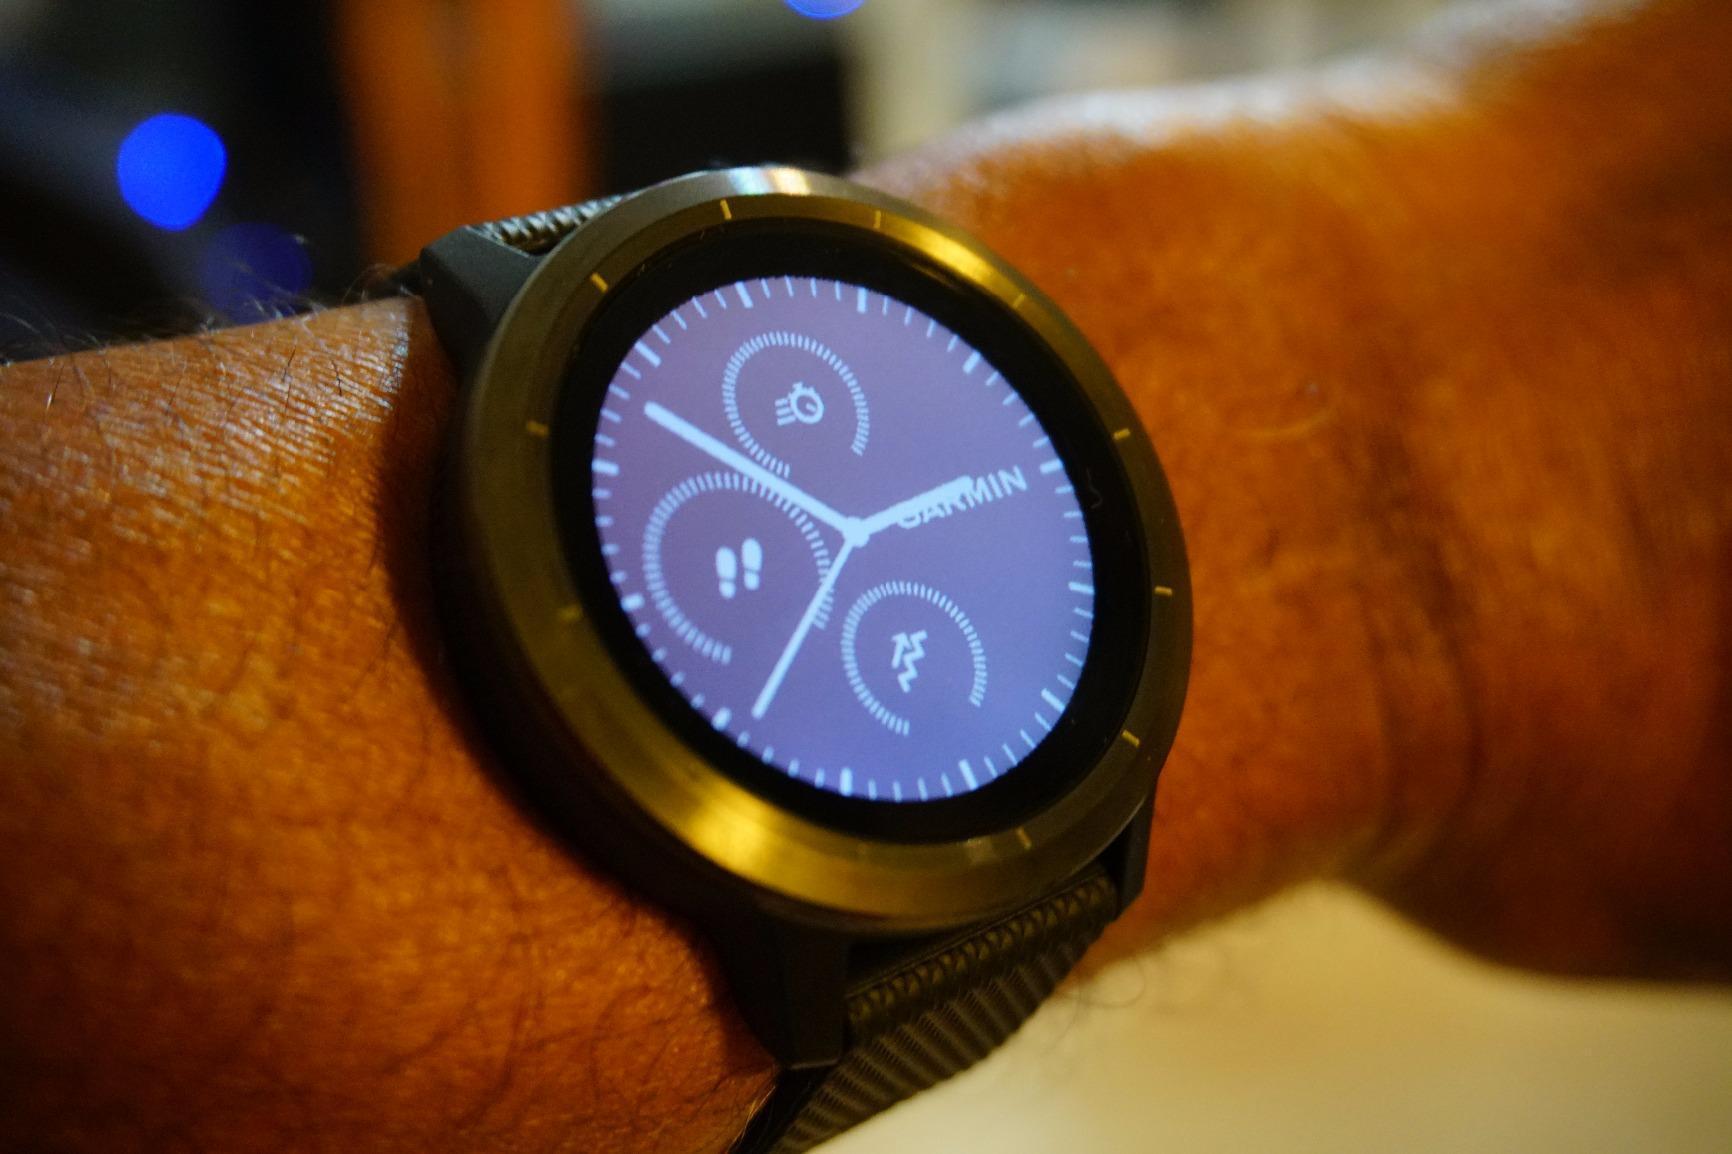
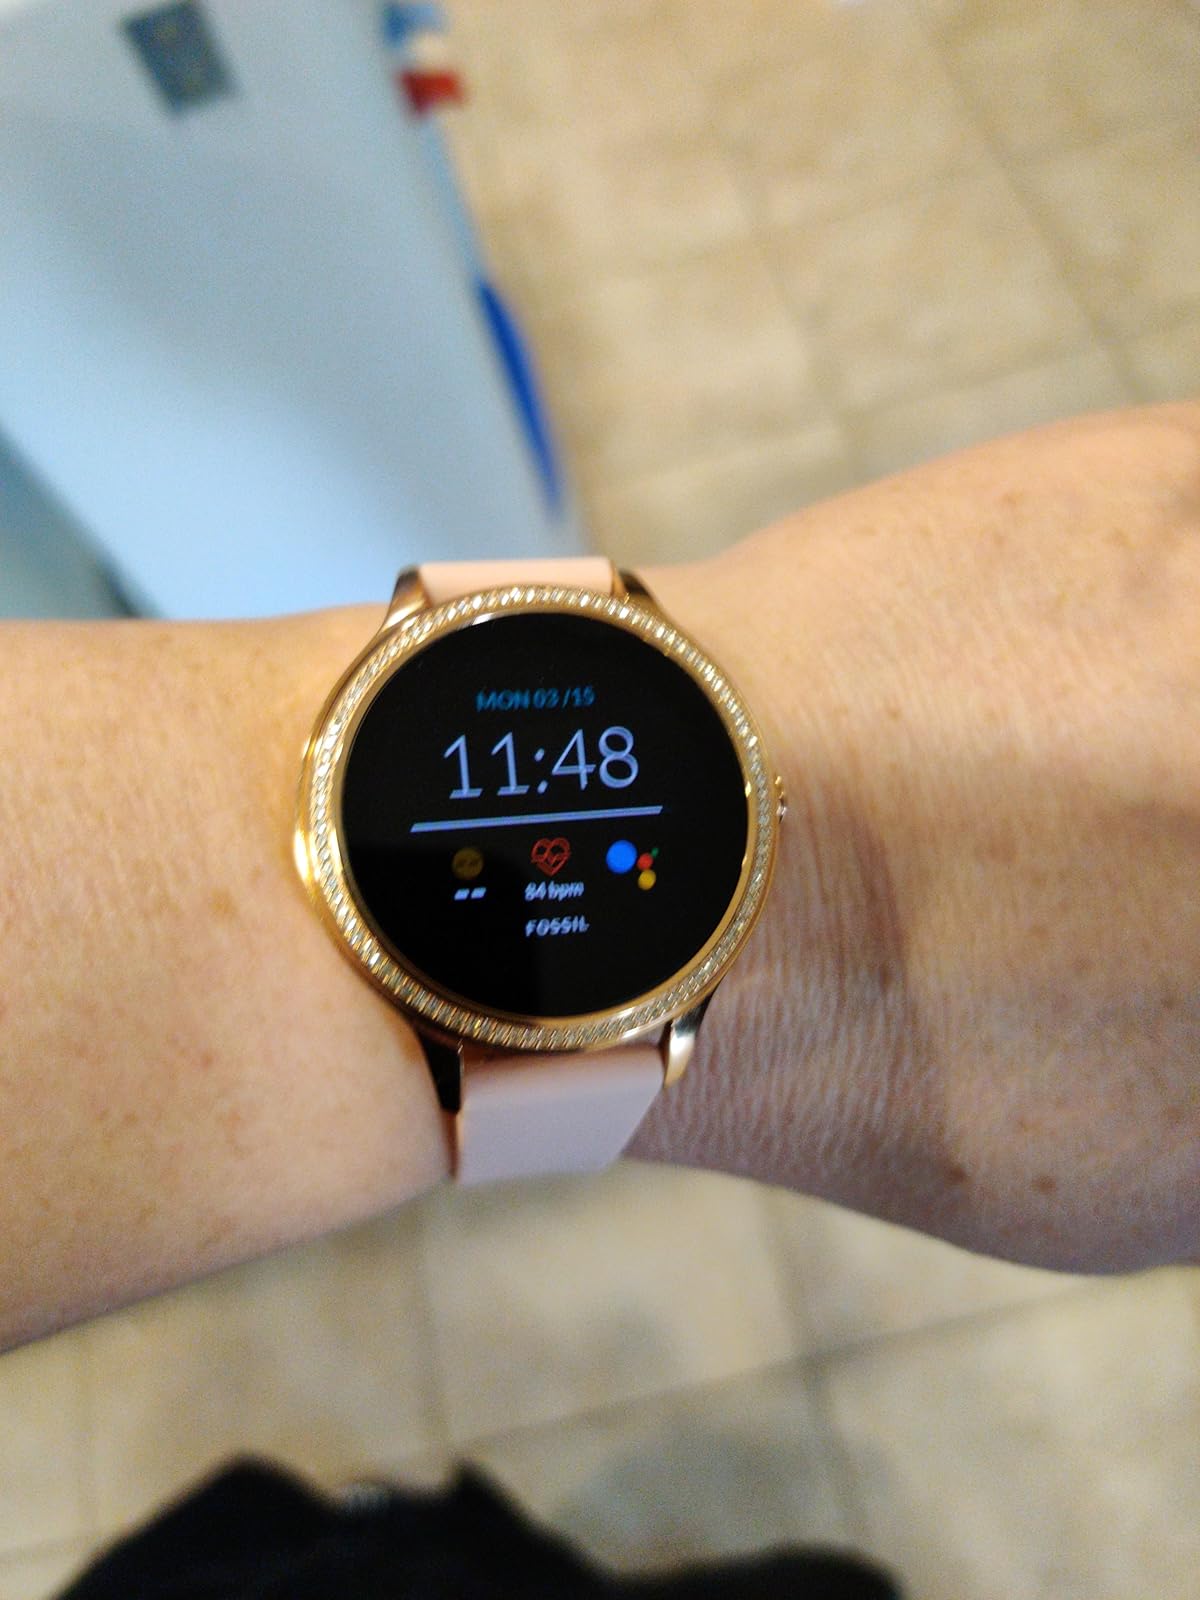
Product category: smartwatch
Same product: no